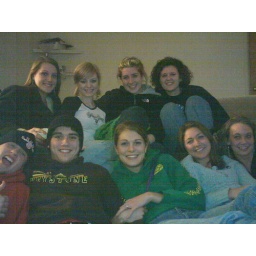
Lots of us pose for a picture as we all watch TV over at John's house